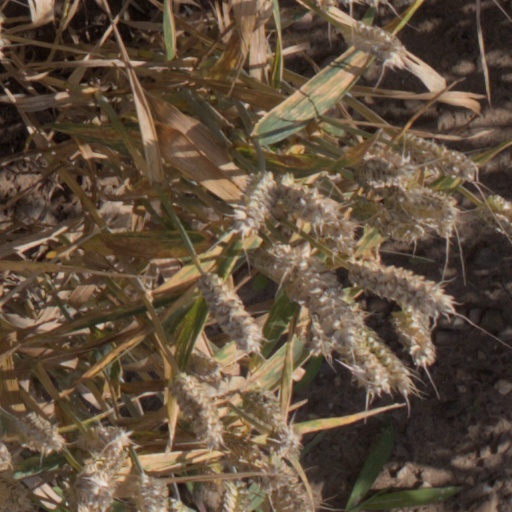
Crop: wheat